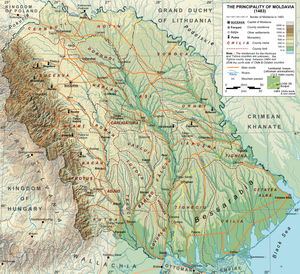
Bessarabie est un nom désignant tour à tour plusieurs territoires des anciennes principautés roumaines, dans le Sud-Est de l’Europe, et provenant de la dynastie valaque des Bassarab. Dans le sens le plus courant, il désigne la partie orientale de la Moldavie historique, située entre le Prut et le Dniestr, aujourd’hui partagée entre la Moldavie et l'Ukraine.
Ștefan cel Mare est un voïvode de Moldavie qui a régné durant 47 ans entre 1457 et 1504. Étienne le Grand est issu de la famille des Mușatini. Il est né en 1433 à Borzești et mort le 2 juillet 1504 à Suceava.
La principauté de Moldavie est un État européen historique. Avec celle de Valachie et celle de Transylvanie, c'est l'une des trois principautés médiévales à population roumanophone. Avec la Valachie c'est aussi l'une des deux « principautés danubiennes ». La Moldavie en tant que région historique, couvrait un territoire aujourd'hui partagé entre trois États modernes : la Roumanie, la Moldavie et l'Ukraine. Son histoire constitue une période importante du passé de la république de Moldavie et de la Roumanie, qui en revendiquent toutes deux la culture, les souverains, le patrimoine littéraire et les monuments. Elle avait une législation, une armée, une flotte sur le Danube et un corps diplomatique : ce n'était donc pas, comme le représentent de façon inexacte de nombreux ouvrages historiques modernes, une province turque ou polonaise, mais une principauté d'abord indépendante, ensuite autonome, vassale seulement tantôt des rois de Pologne, tantôt du sultan ottoman de Constantinople.
La Moldavie est une région historique et géographique de l’Europe, correspondant à l’ancienne principauté de Moldavie partagée actuellement entre la Roumanie, la république de Moldavie et l’Ukraine.
La Moldavie, en forme longue république de Moldavie ou république de Moldova, en roumain Moldova et Republica Moldova, est un pays enclavé d'Europe orientale situé entre la Roumanie et l'Ukraine, englobant des parties des régions historiques de Bessarabie et de Podolie méridionale. Sa capitale est Chișinău.